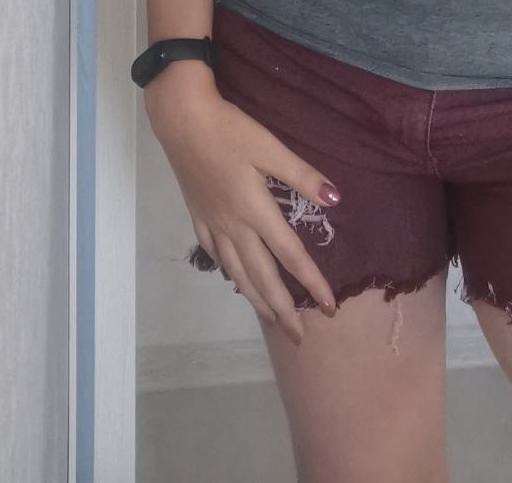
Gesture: no_gesture